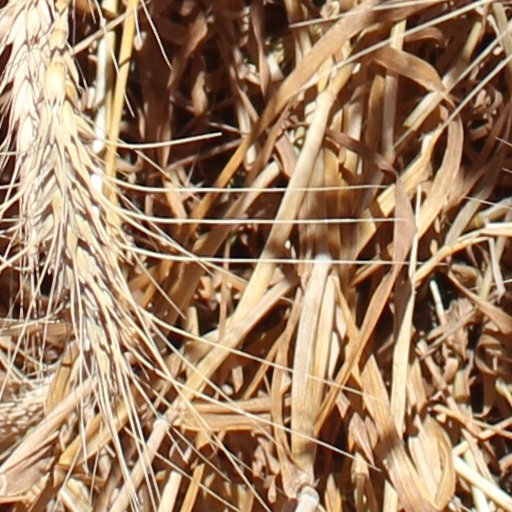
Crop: wheat